Sir Thomas Western, 1st Baronet

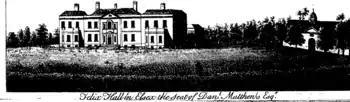
Felix Hall in 1776

Sir Thomas Burch Western, 1st Baronet (22 August 1795 – 30 May 1873) was an English Liberal Party politician.